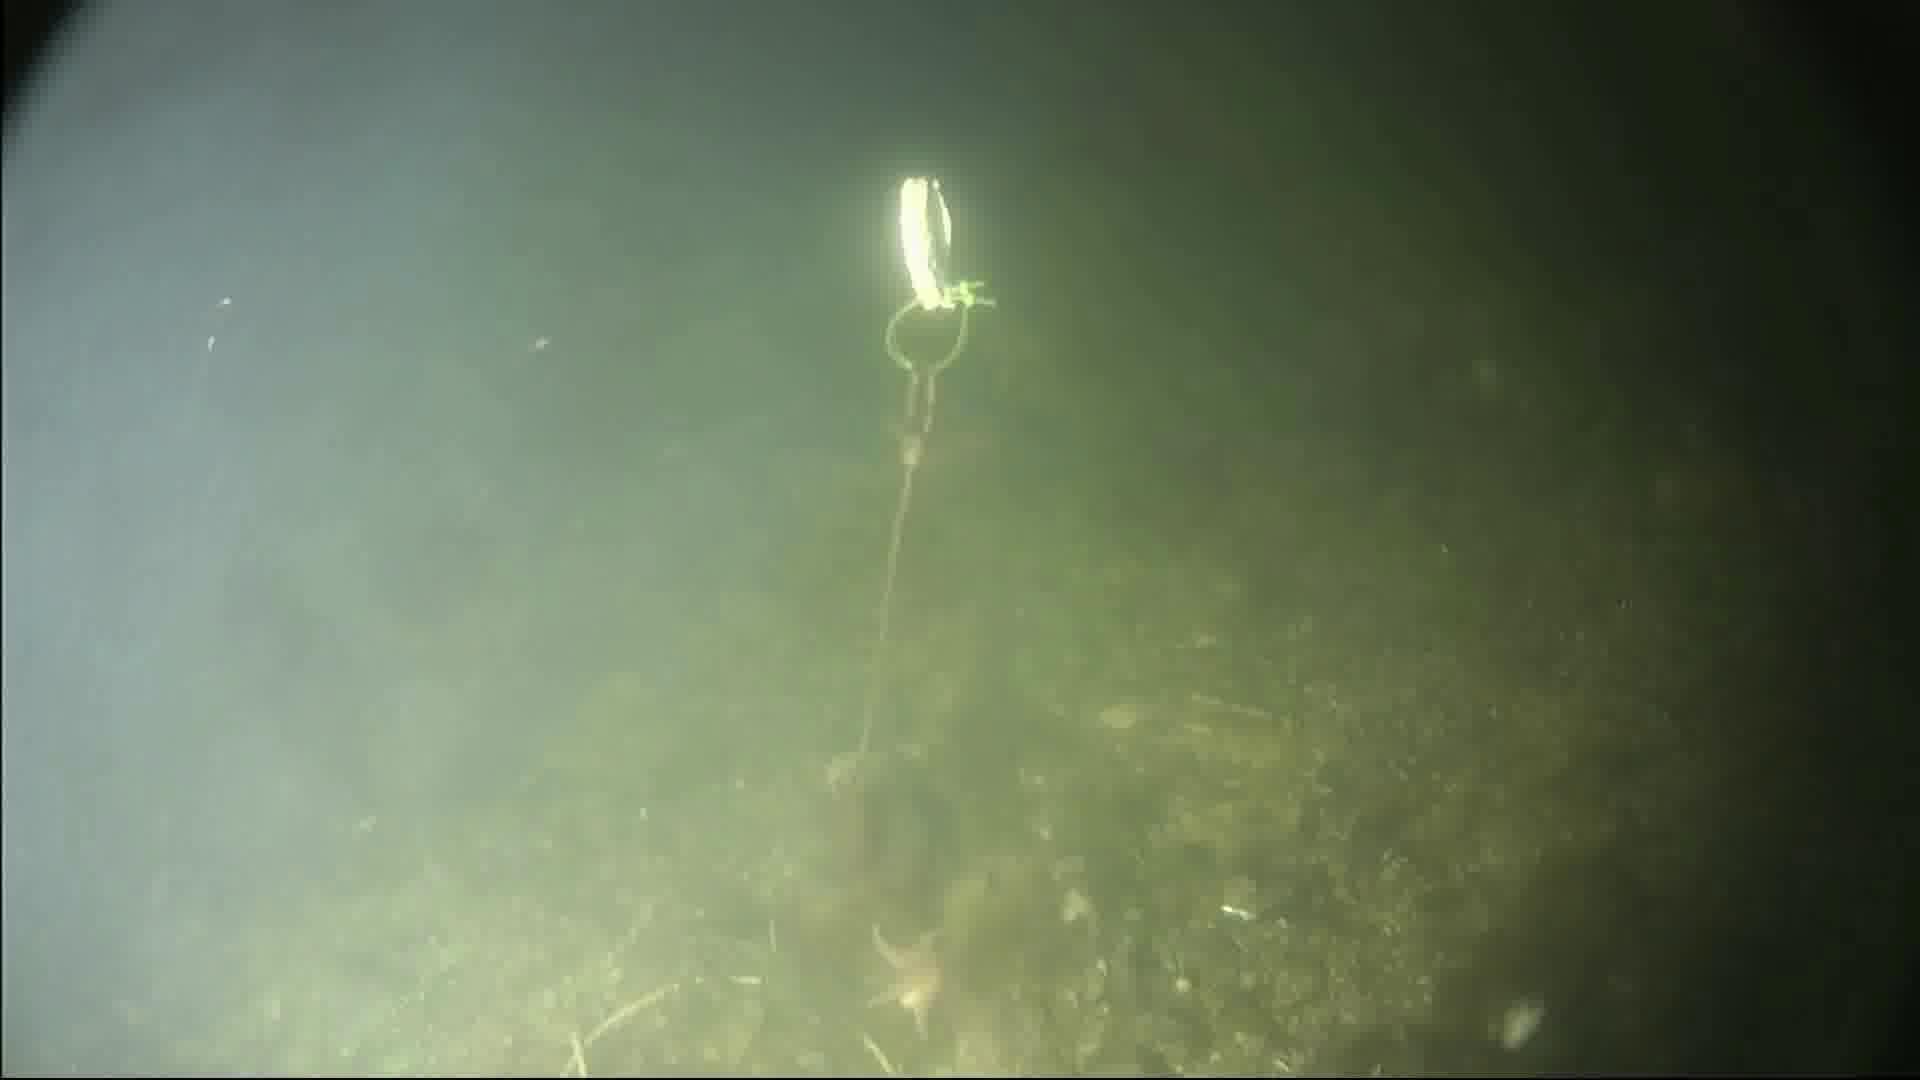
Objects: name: starfish